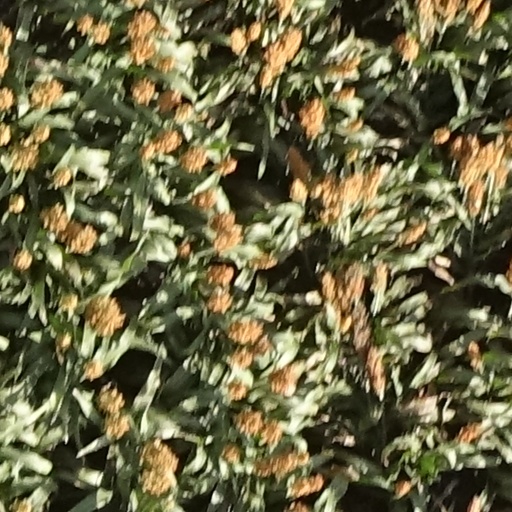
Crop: sorghum